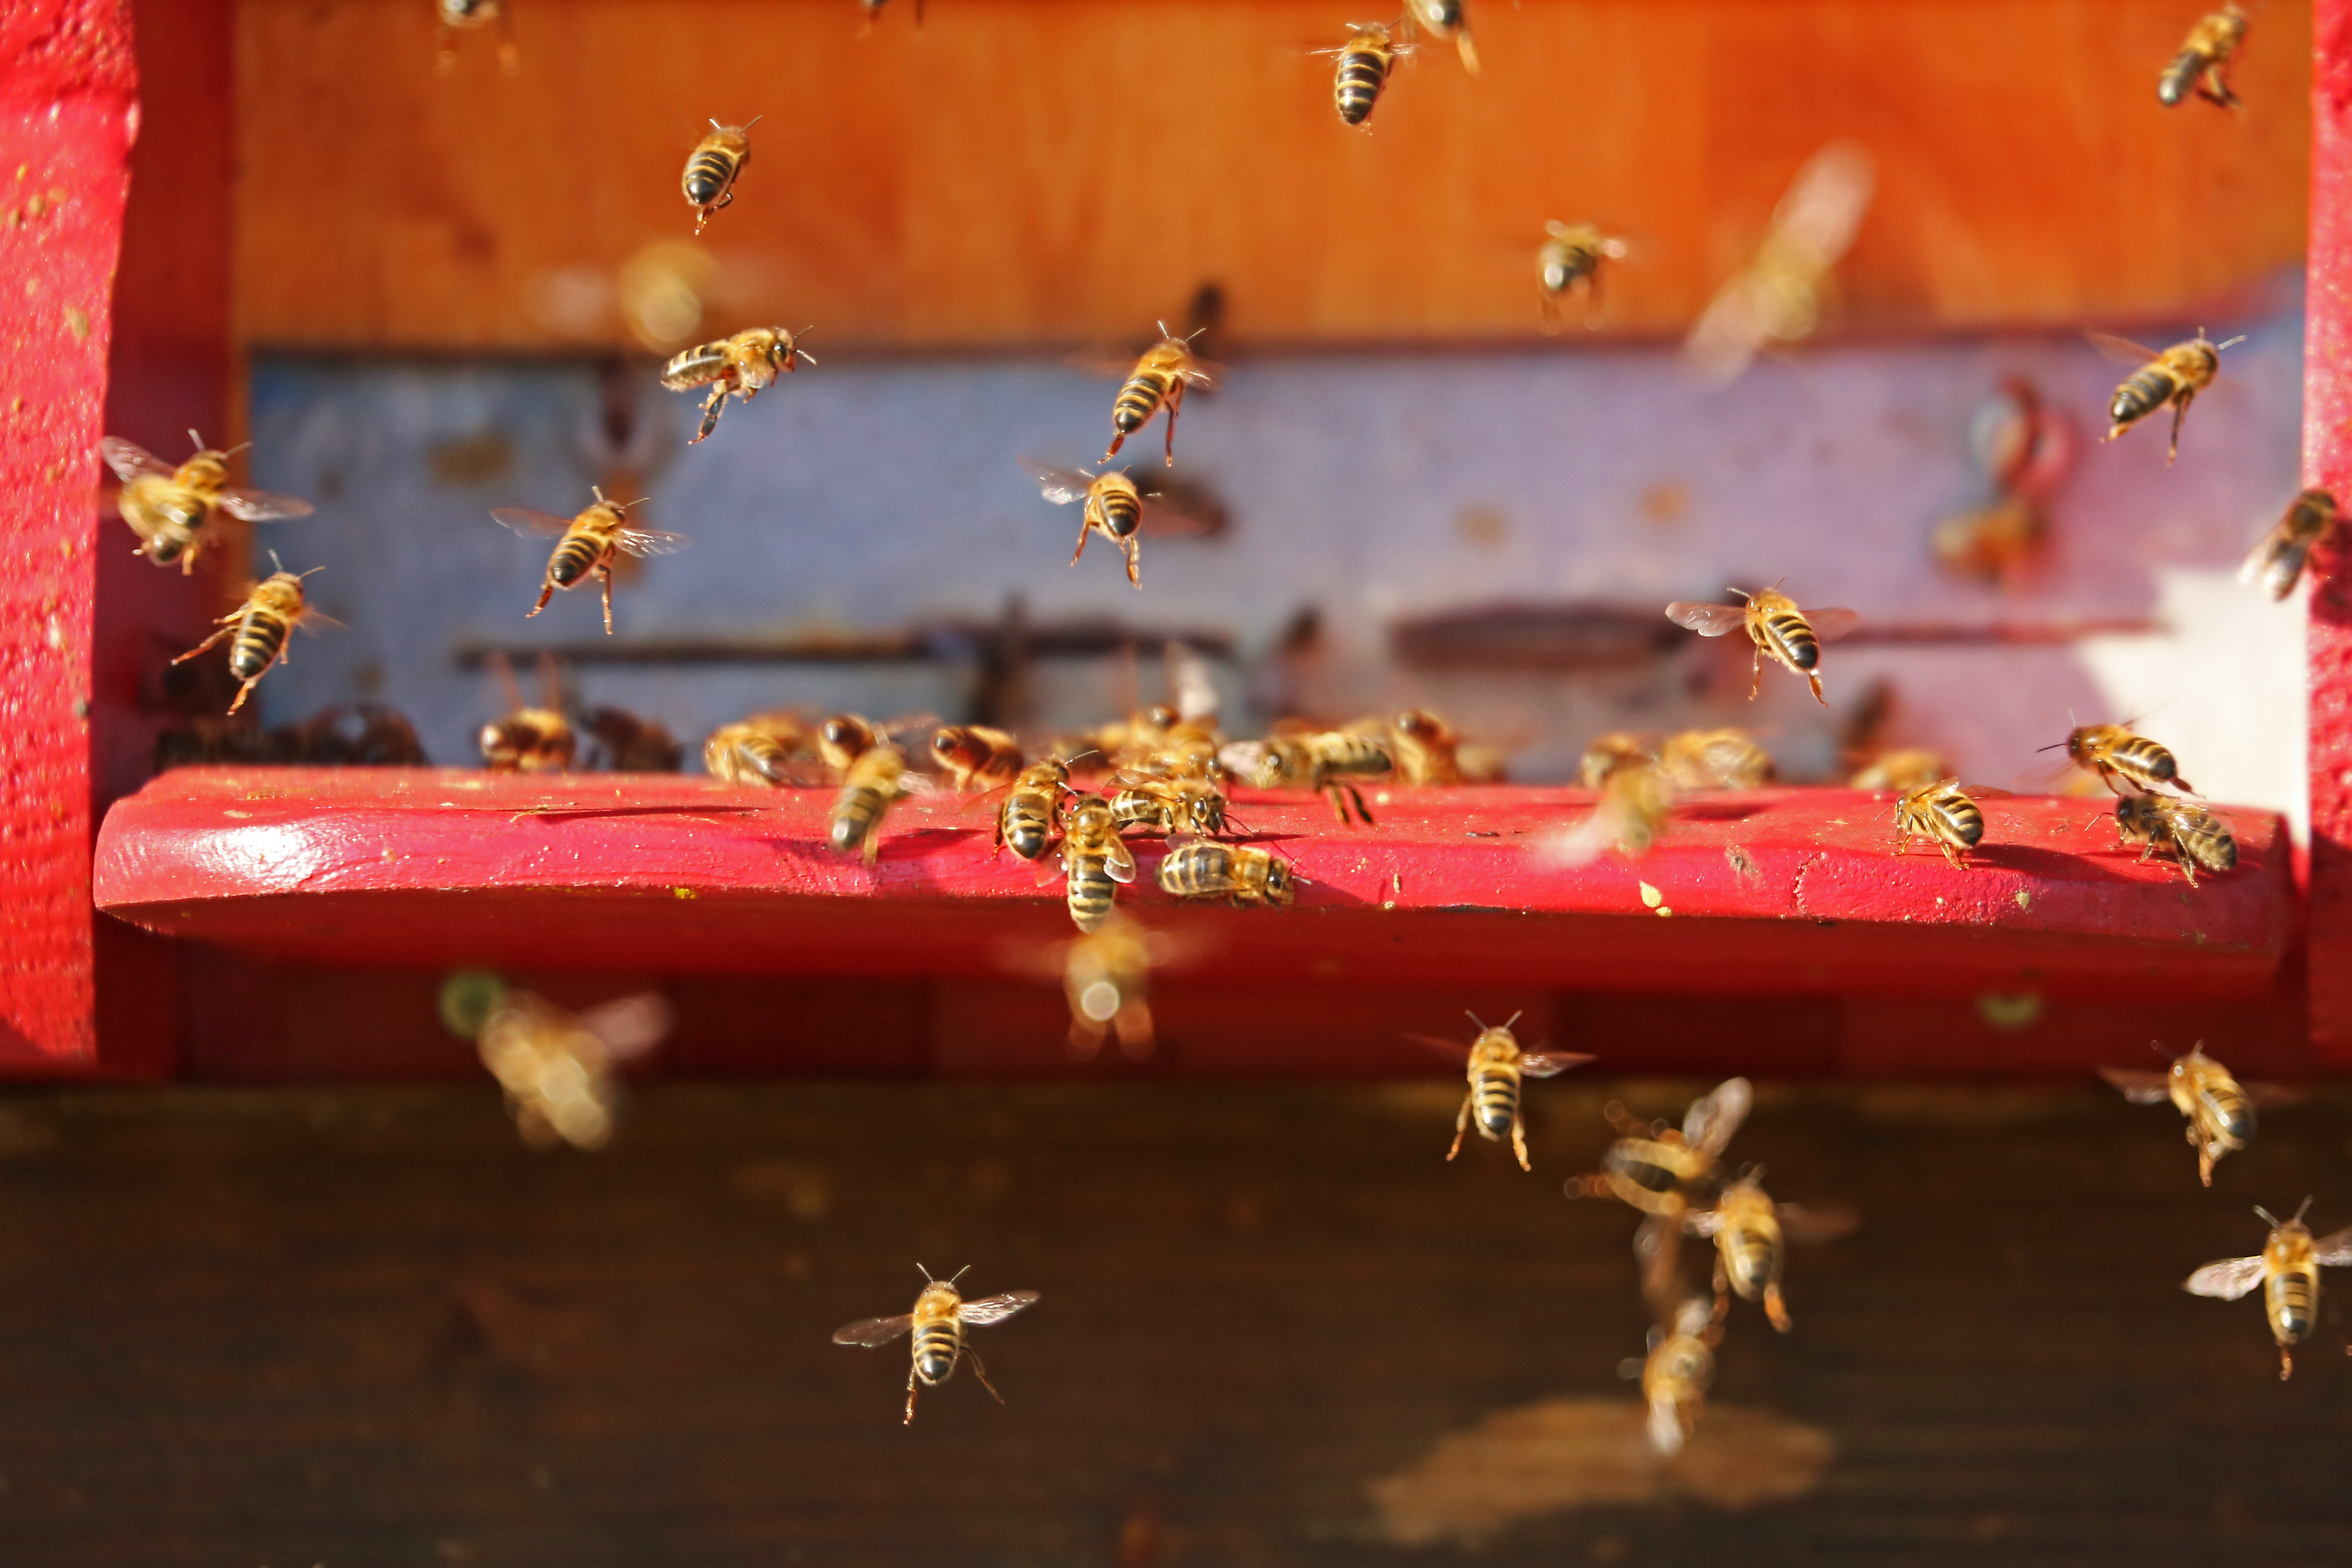
flower, flying, red, color, insect, event, tradition, bees